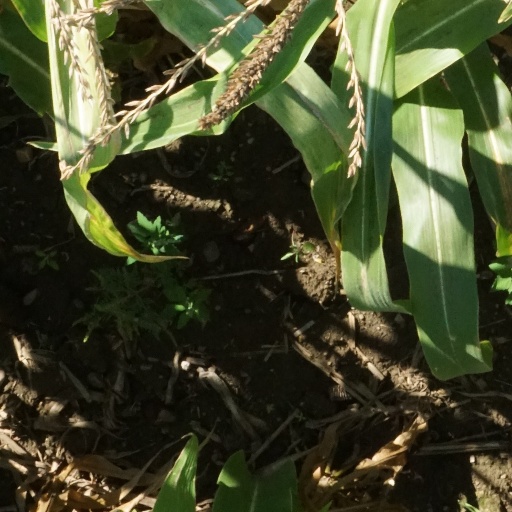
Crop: maize; corn